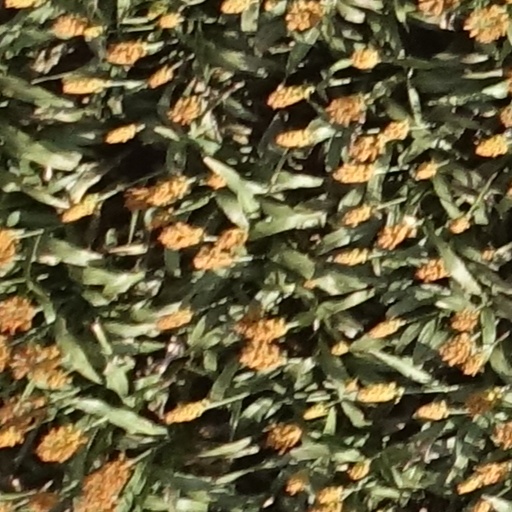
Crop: sorghum